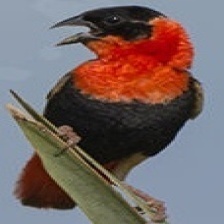
Species: NORTHERN RED BISHOP
Scientific name: EUPLECTES FRANCISCANUS